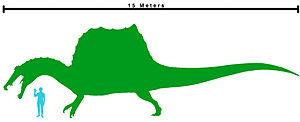
Spinosaurus est un genre de dinosaures théropodes appartenant au clade des Spinosauridae et ayant vécu à l'Albien et au Cénomanien, dans ce qui est actuellement l'Afrique du Nord.